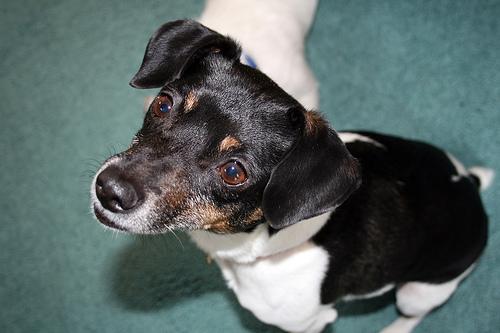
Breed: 237-n000095-toy_terrier